Military colours, standards and guidons

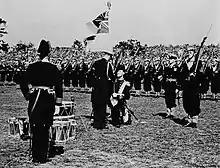
George VI presents the King's Colours to the Royal Canadian Navy at a ceremony in Beacon Hill Park, Victoria, in 1939

During graduation and passing out parades, whenever the enlistment or commissioning pledge is taken, the flag of Indonesia is used as a national colour.